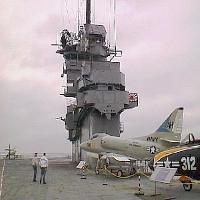
Weather: cloudy or overcast